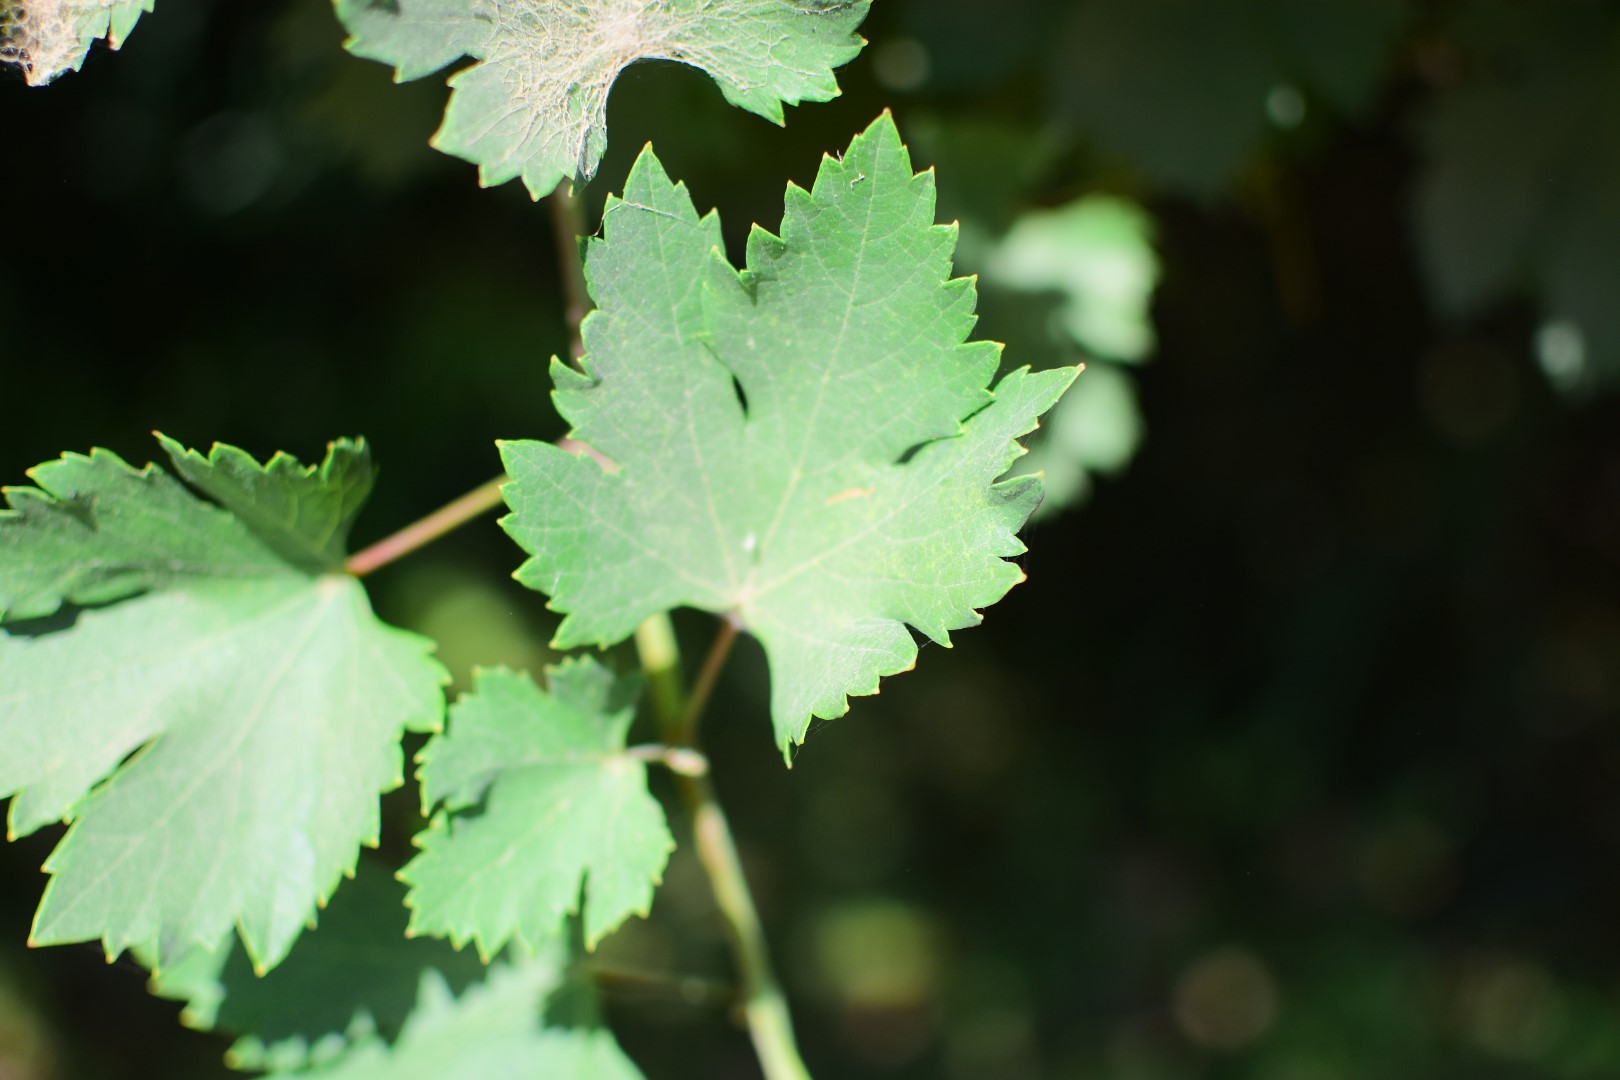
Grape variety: Halawani